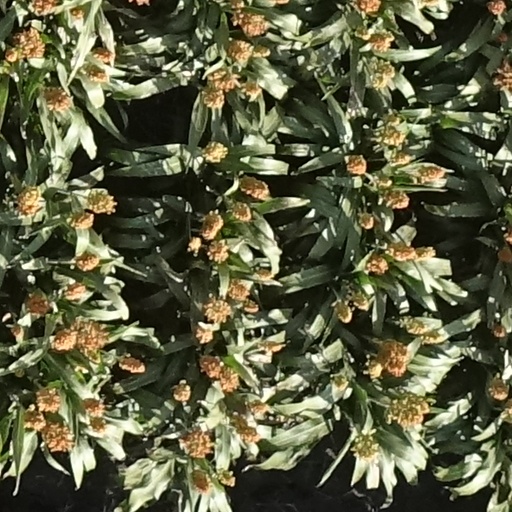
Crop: sorghum